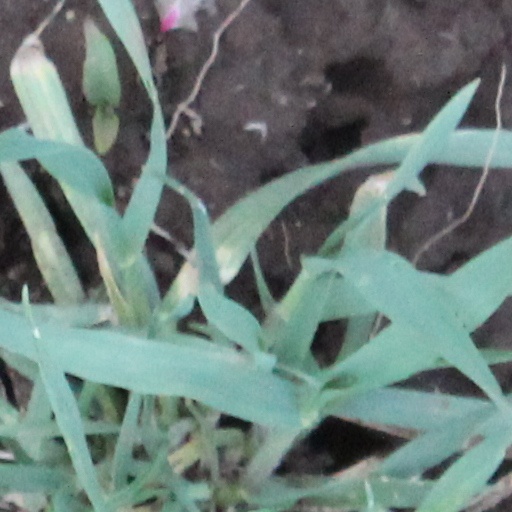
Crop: wheat